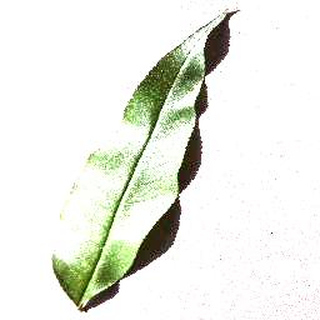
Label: healthy_peach